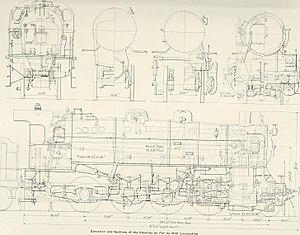
Les 140 Midi 4101 à 4140 sont des locomotives de type Consolidation construites par Alco en 1917 à Schenectady aux États-Unis et utilisées sur le réseau du Midi.